Danimal Cannon

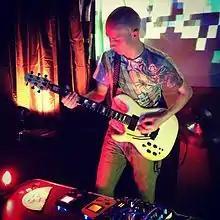
Danimal Cannon performing in 2012

Daniel Behrens (born March 11, 1983), better known by his stage name Danimal Cannon, is an American video game composer and chiptune music performer. He is most known for combining guitar playing with Game Boy music. He is also known for his presentations on chipmusic, having hosted panels at Penny Arcade Expo, YouTube tutorials, a TEDx Talk, and a Game Boy masterclass workshop at Blip Festival 2012.